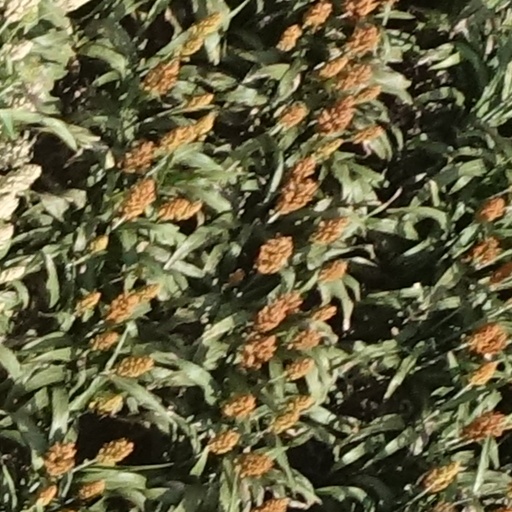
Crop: sorghum